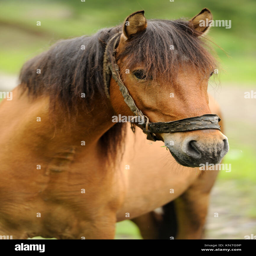
horse running in the field in summer day